Piano Trio No. 43 (Haydn)

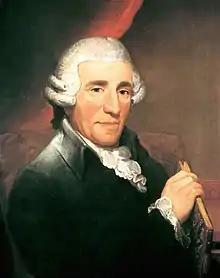
Joseph Haydn

Joseph Haydn's Piano Trio No. 43 in C major, Hob XV:27, was published in 1797 while Haydn was still in England on the second of his highly successful London visits. It is the first of a set of three trios dedicated to Mrs. Therese Jansen Bartolozzi. Batolozzi was an eminent pianist (a pupil of Muzio Clementi), and this trio is notable for its demanding piano part, at a time when the trio form was mostly associated with amateur performance.